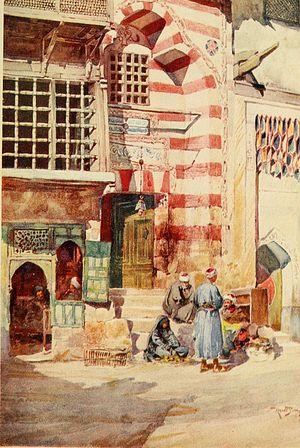
Muhammad Asad était un journaliste, voyageur, linguiste, diplomate et théoricien. Son influence a été notable sur l'islam au XXᵉ siècle.